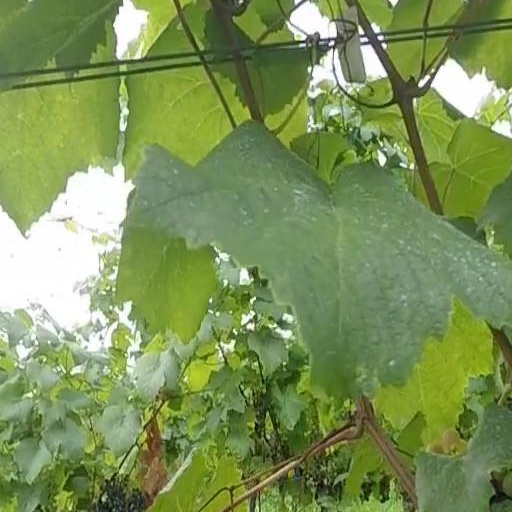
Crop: grape